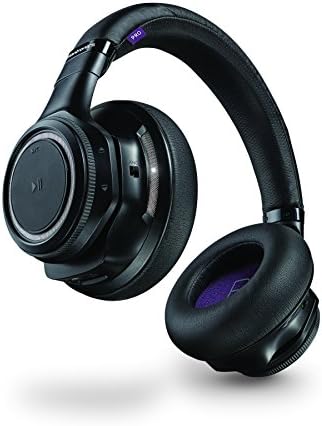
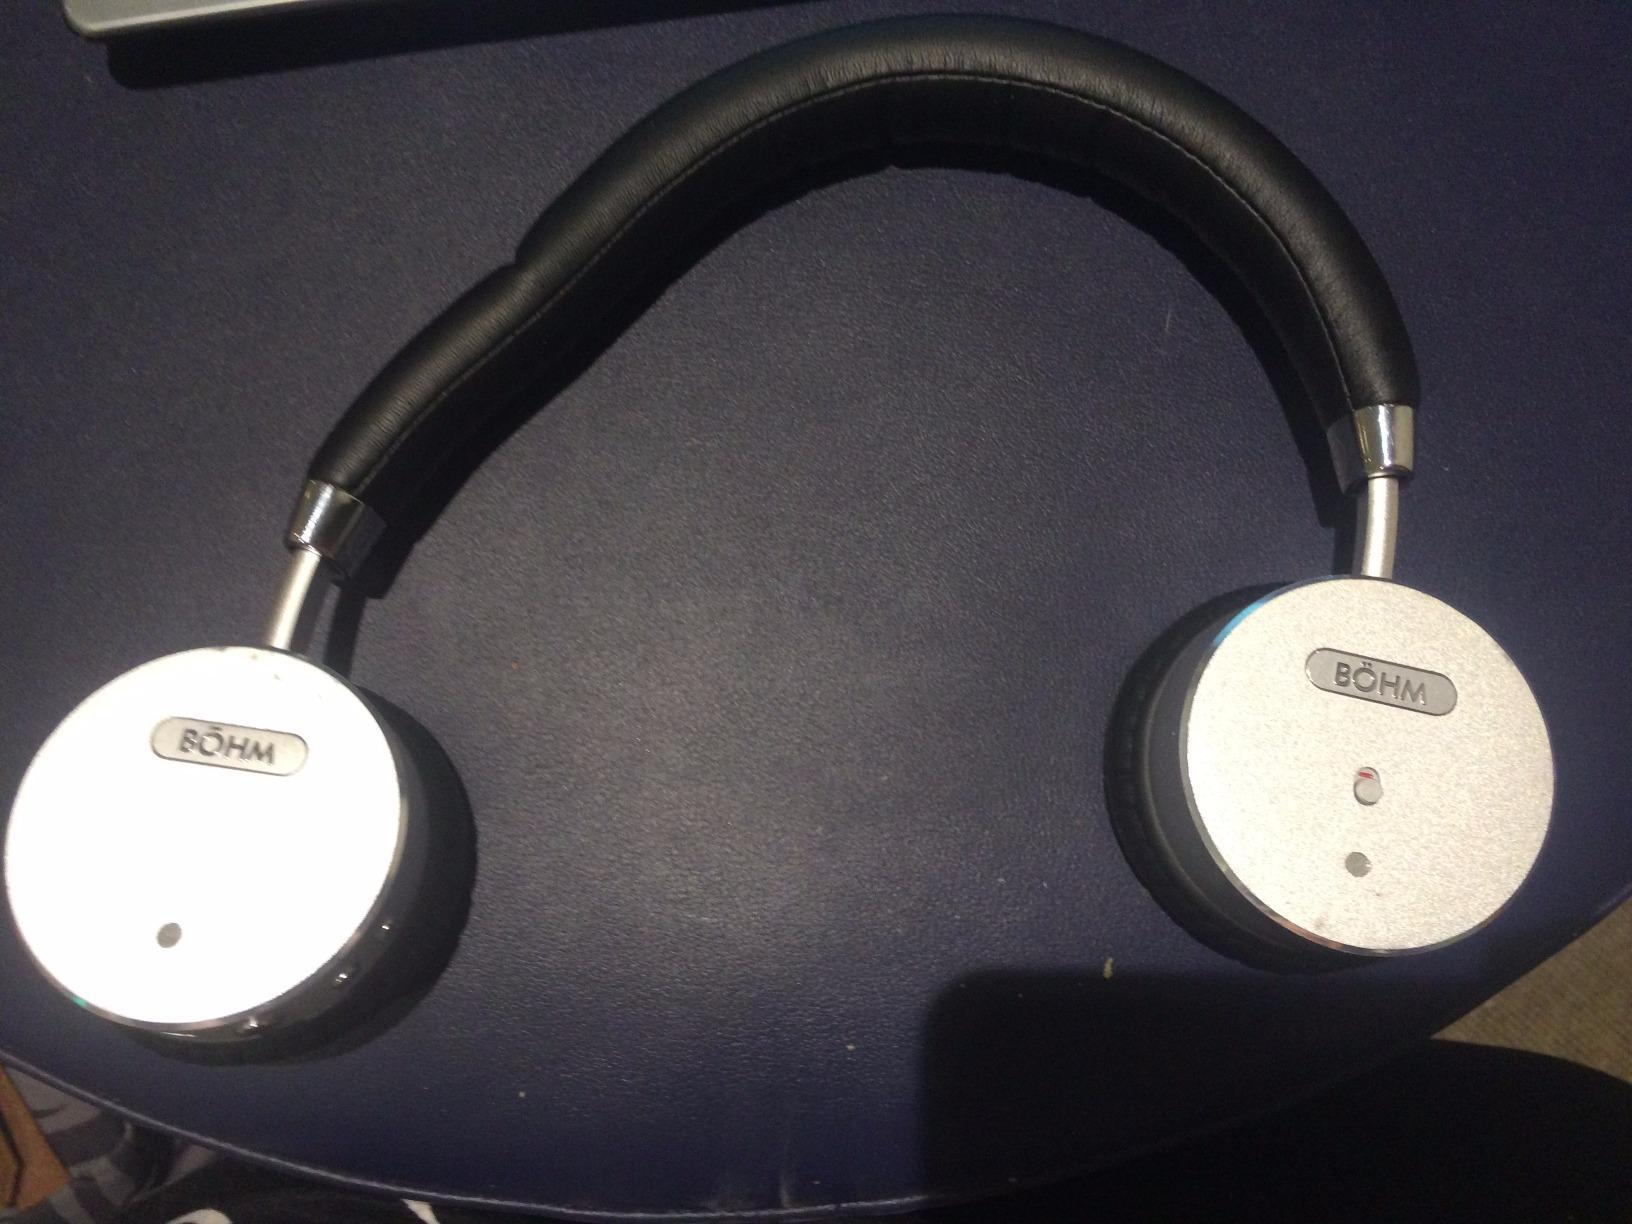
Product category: headphones
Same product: no